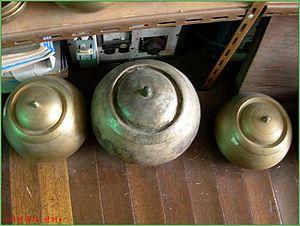
Le pot de chambre, appelé aussi vase de nuit, est l'ancêtre des toilettes actuelles. Il était destiné à recueillir les déjections humaines la nuit, afin d'éviter de sortir de la chambre. Couramment utilisé avant l'installation des sanitaires, il disparait progressivement au cours du XXᵉ siècle. Aujourd'hui, il reste un moyen utilisé pour les enfants en bas âge. Il est aussi d'usage pour les malades ne pouvant quitter leur lit.